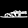
Label: Sandal